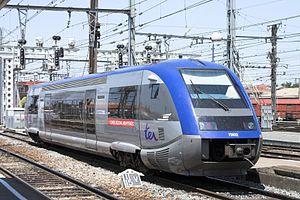
Le Tarn est un département français de la région Occitanie, traversé par la rivière Tarn qui lui a donné son nom. L'Insee et la Poste lui attribuent le code 81. Les habitants sont nommés les Tarnais et Tarnaises. La préfecture est Albi, et l'unique sous-préfecture est Castres. Le département fait partie de l'académie de Toulouse sur le plan scolaire et dépend de la cour d'appel de Toulouse sur le plan judiciaire.
On appelle livrée la décoration extérieure d'un matériel roulant ferroviaire. Au cours de son histoire, depuis 1938, la Société nationale des chemins de fer français a utilisé de nombreuses livrées liées aux modes et aux changements de matériels. Certaines sont des essais sans lendemain sur quelques machines, d'autres sont de véritables marqueurs de l'identité de l'entreprise, par exemple la livrée « béton ».